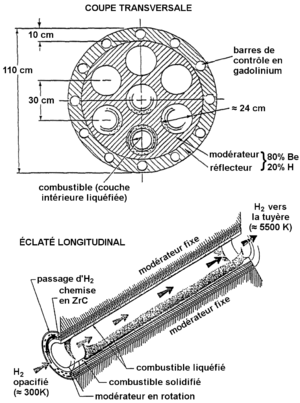
La propulsion nucléaire thermique ou nucléo-thermique est un mode de propulsion des fusées qui utilise un réacteur nucléaire pour chauffer un fluide propulsif. Celui-ci, comme dans le cas d'un moteur-fusée classique, est expulsé via une tuyère pour fournir la poussée qui propulse la fusée. Ce type de propulsion permet d'atteindre en théorie des vitesses d'éjection de gaz nettement plus élevées et donc un meilleur rendement que la propulsion chimique utilisée sur les lanceurs actuels.